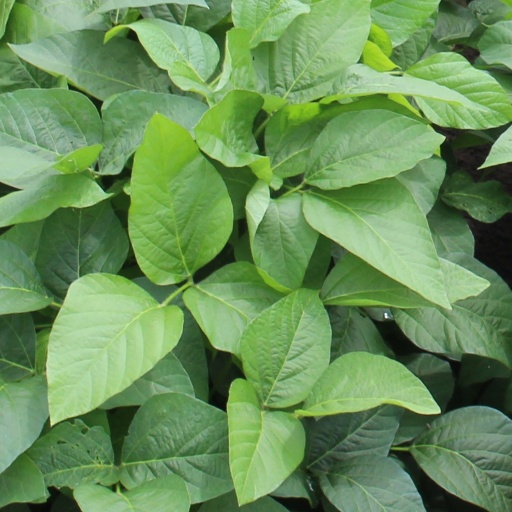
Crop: soybean